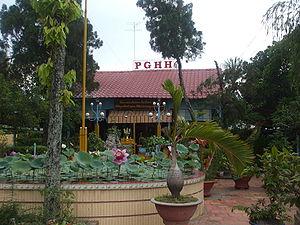
Le district de Phú Tân est un district rural du sud du Viêt Nam situé dans la province d'An Giang et le delta du Mékong. Le chef-lieu du district est Phú Mỹ.
Le Hòa Hảo est une secte basée sur le bouddhisme, fondée en 1939 par Huỳnh Phú Sổ, natif du village de Hòa Hảo dans la région du delta du Mékong, en Cochinchine. Il est considéré par les adhérents de cette secte comme un prophète. Le Hòa Hảo affirme avoir approximativement deux millions de fidèles au Viêt Nam. Ainsi, dans certaines provinces du delta, plus de 90 % de la population pratiquerait cette religion, attendant le retour de leur prophète.